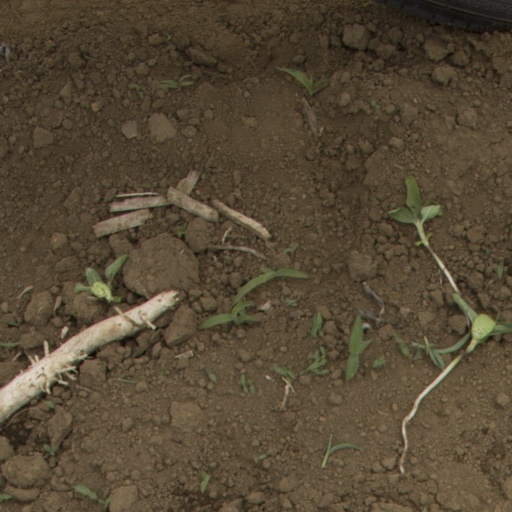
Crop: Jerusalem artichoke